Mary Poppins (musical)

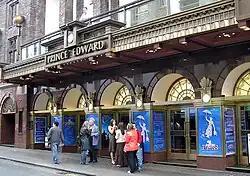
Prince Edward Theatre 2005

Cameron Mackintosh's stage adaptation of "Mary Poppins" had its world premiere at the Bristol Hippodrome starting with previews from September 15, 2004, before officially opening on September 18 for a limited engagement until November 6. The production then moved to the Prince Edward Theatre on December 15, 2004, making it the only Disney musical to have premiered in the UK. The role of Mary was played by Laura Michelle Kelly, who subsequently won the 2005 Olivier Award for Best Actress in a Musical for the role, and the role of Bert was played by Gavin Lee. Notable replacements included Scarlett Strallen, Lisa O'Hare and Caroline Sheen as Mary Poppins and Gavin Creel as Bert (from July 2006).